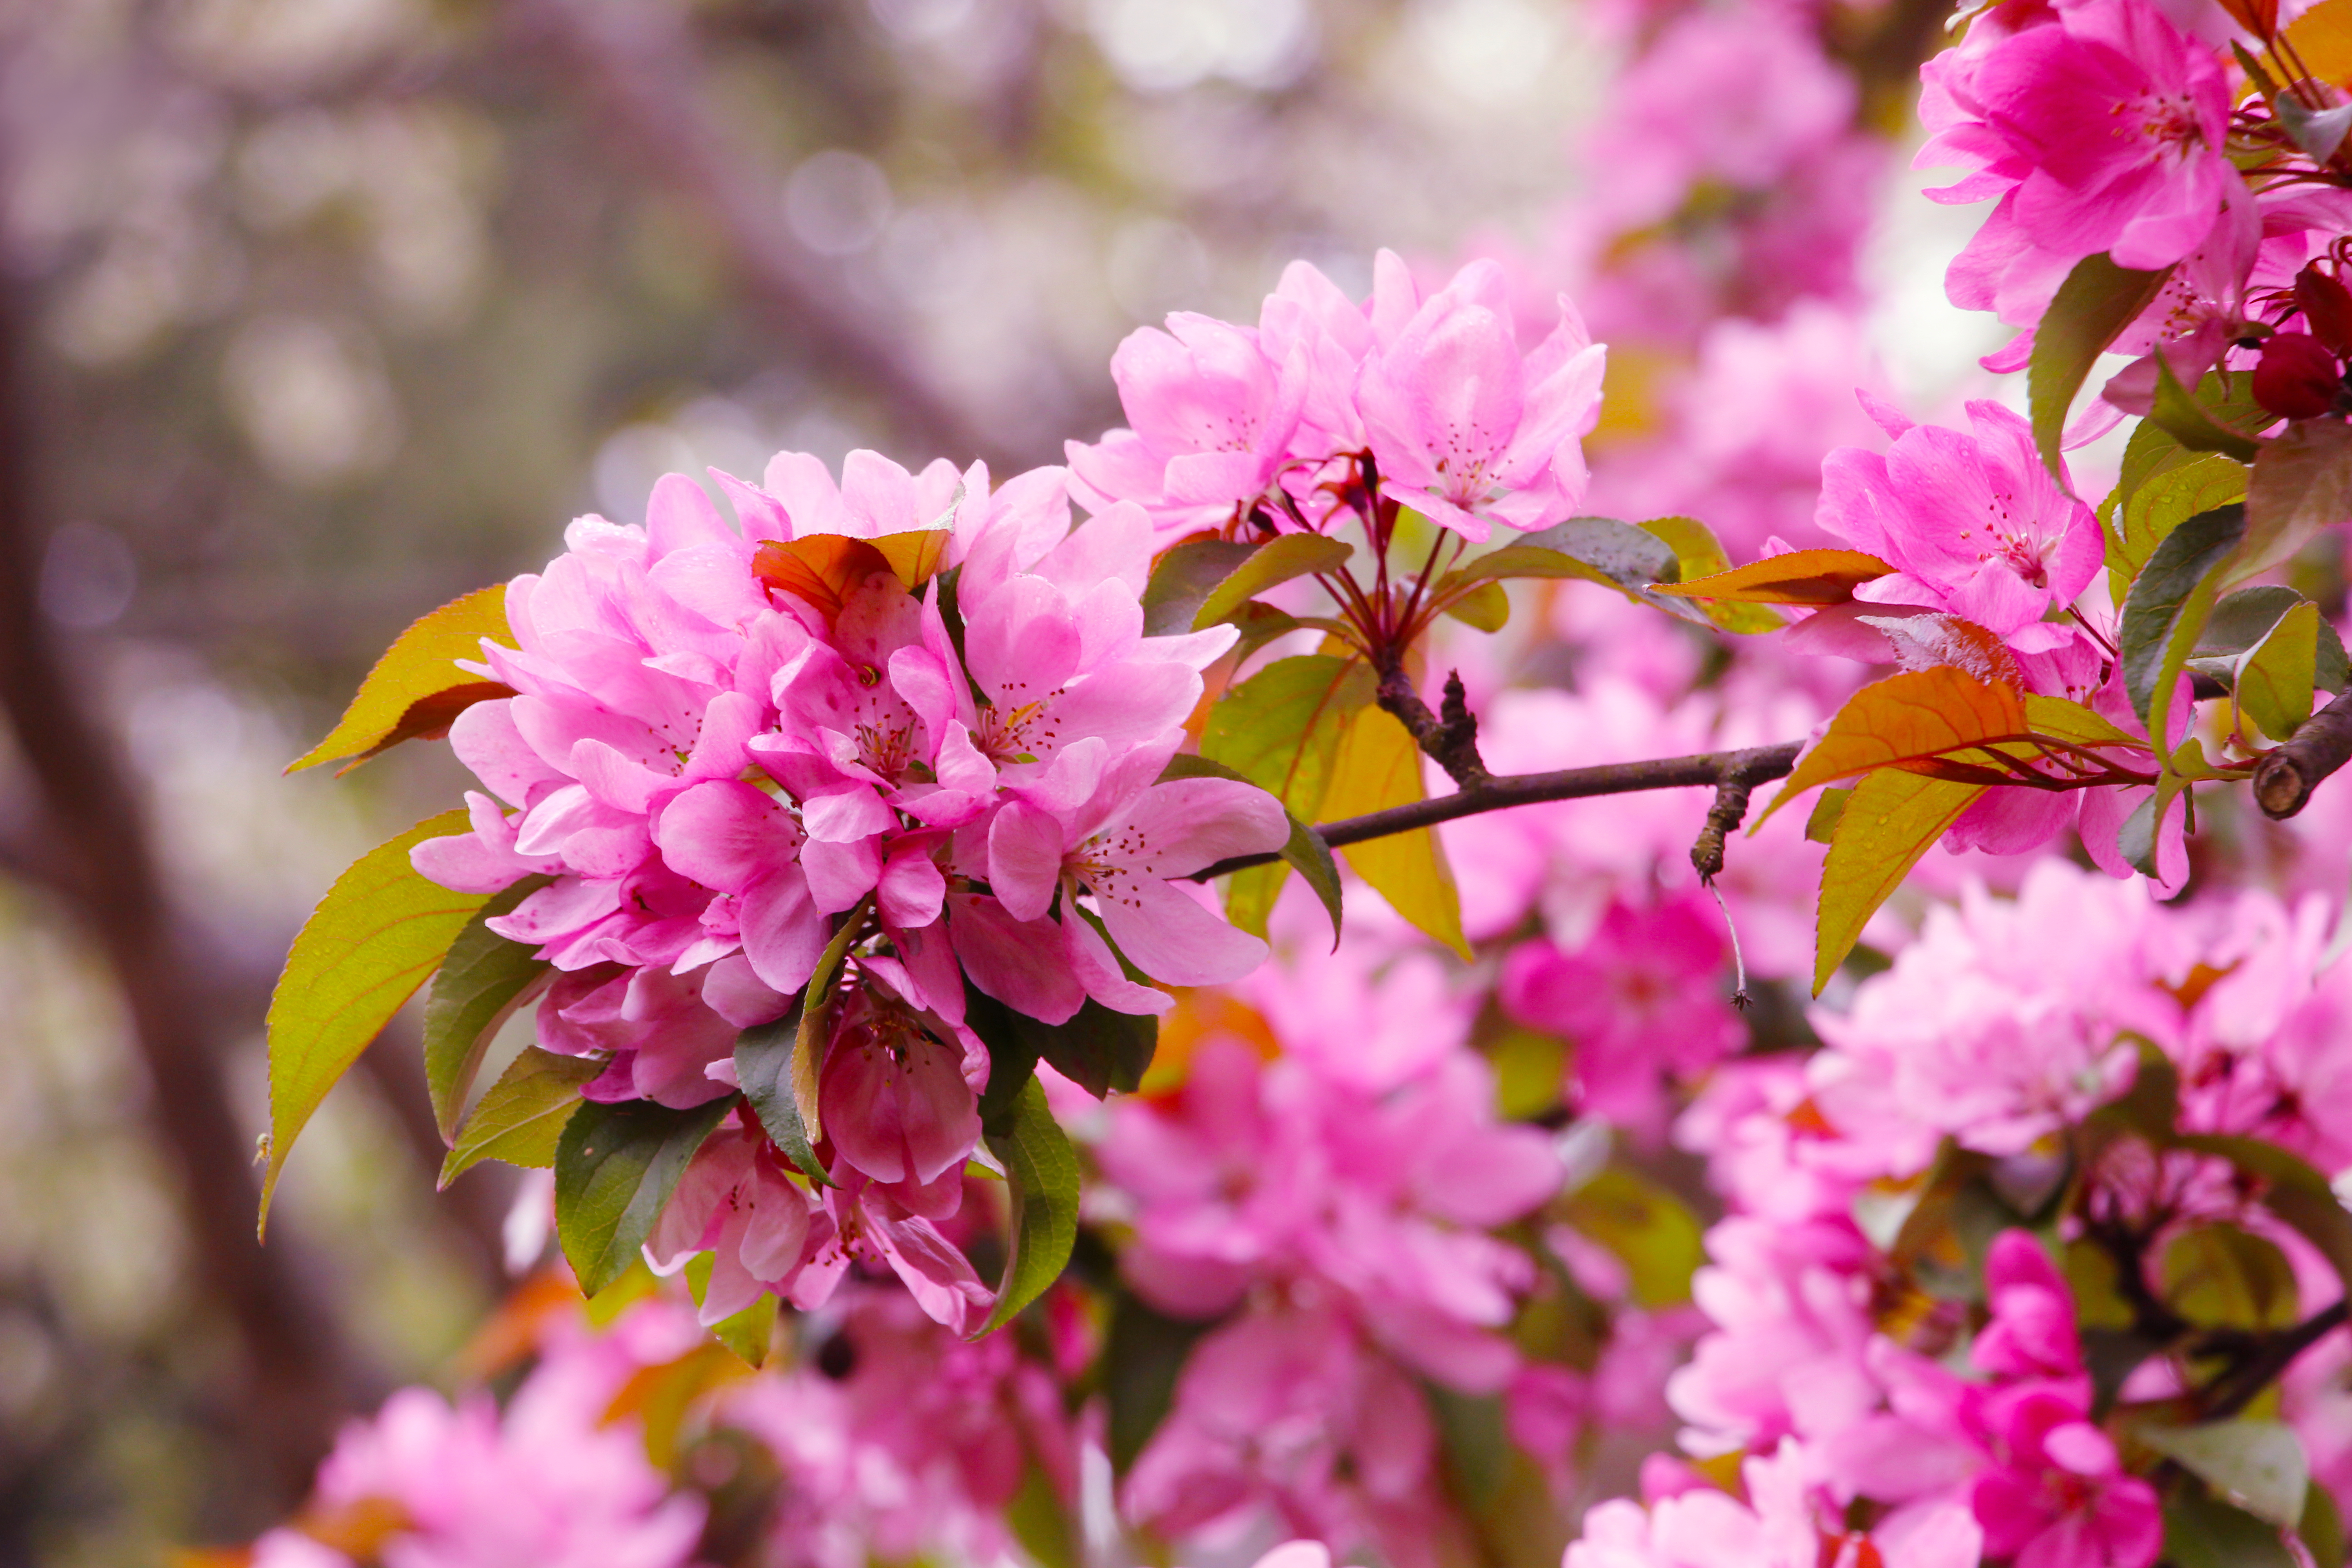
flower, pink, spring, plant, nature, botany, leaf, petal, branch, vegetation, twig, groundcover, tree, flowering plant, magenta, terrestrial plant, shrub, annual plant, blossom, close up, landscape, plant stem, pink family, wildflower, subshrub, wood, natural landscape, garden, ericales, grass, rhododendron, macro photography, four o clock family